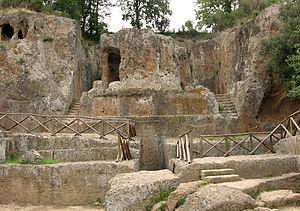
L'Area Archeologica di Sovana est un site archéologique étrusque près de la ville de Sovana, dans la province de Grosseto, dans le sud de la Toscane.
La tombe étrusque obéit aux nombreux rites funéraires en vigueur suivant les périodes de sa civilisation : de l'urne cinéraire simple enfouie dans le sol puis dans un puits, à la banquette de pierre recevant le corps du défunt habillé des attributs de sa fonction, puis aux sarcophages, à bas-reliefs ou figurés, des tombes collectives rassemblant les membres d'une même famille, décorées de fresques, rassemblant un mobilier funéraire riche. Plusieurs types s'en dégagent dont la dénomination est descriptive.
Les Étrusques sont un peuple qui a vécu dans le centre de la péninsule italienne depuis la fin de l'âge du bronze jusqu'à la prise par les Romains de Velzna en 264 av. J.-C.
Sovana est une frazione de Sorano, située au cœur de l'Area del Tufo, dans le sud de la Toscane, entre Mont Amiata et Grosseto.
Le Parc Archéologique Villes du Tuf s'étend sur une vaste zone comprise en la commune de Sorano, dans la zone géographique nommée Area del Tufo. La zone comprend diverses nécropoles étrusques éparses sur le territoire et reliées entre elles par un réseau particulier de voies en tranchée entre des parois rocheuses du tuf du massif, et appelées Vie Cave ou Cavoni.
La Tomba Ildebranda est une des tombes étrusques du site du parc archéologique de Sovana, l'Area archeologica di Sovana, situé en province de Grosseto.
Le site étrusque est pratiquement la seule source d'informations qui a permis de reconstituer la civilisation des Étrusques car peu de textes de leur langue ou des auteurs romains à leur sujet nous sont parvenus d'autant plus que la prégnance de la Rome antique a pratiquement occulté cette pré-histoire romaine.